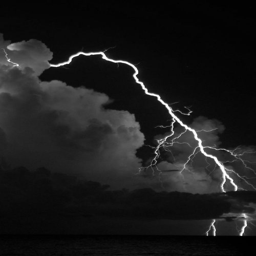
thunder and lightning in the black night ... this pic is powerful